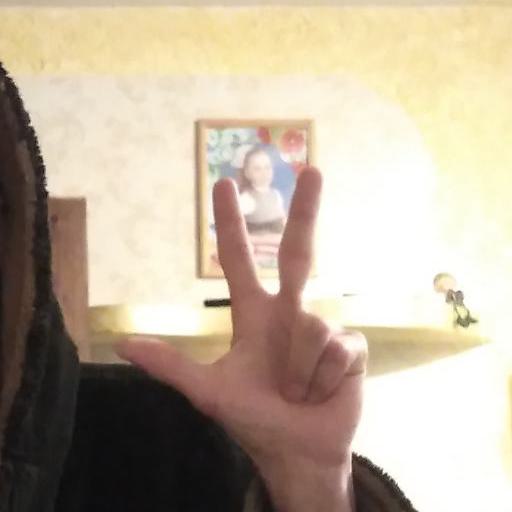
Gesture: three2